Vanda Godsell

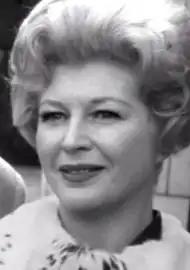
Godsell in "This Sporting Life" in 1963

Nancy Evelyn Orchard (née Godsell, formally Selway; 17 November 1922 – ), known professionally as Vanda Godsell, was an English actress. With a career that spanned 46 years, she was best known for her role as Katie Heenan in the BBC One soap opera "The Newcomers" (1966–1969).